Ultra Music Festival

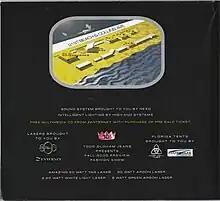
Ultra Music Festival #2 Year 2000

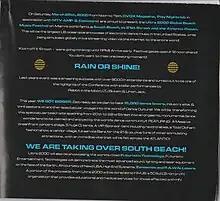
Ultra Music Festival #2 Year 2000

"Ultra Music Festival" was inaugurated and produced in 1999 by business partners Russell Faibisch, Ray Navarro and Alex Omes. The festival was named after the 1997 album of the same name by English band Depeche Mode. The first festival was held as a one-day event on March 13, 1999. Artists at Ultra's first festival included Paul van Dyk, Rabbit in the Moon, Josh Wink, and DJ Baby Anne. The first Ultra Beach Music Festival, which was held at Collins Park in Miami Beach proved popular, with an estimated ten thousand concertgoers in attendance. However, Faibisch and Omes still saw a financial loss of between $10,000 to $20,000 during the festival's inaugural year.